The Imperial German Dinner Service

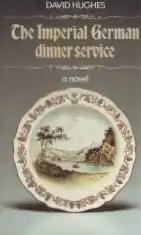
First edition (publ. Legend Books)

The Imperial German Dinner Service is a 1983 novel by British writer David Hughes published by Constable, and republished by Paladin in 1987.